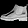
Label: Ankle boot